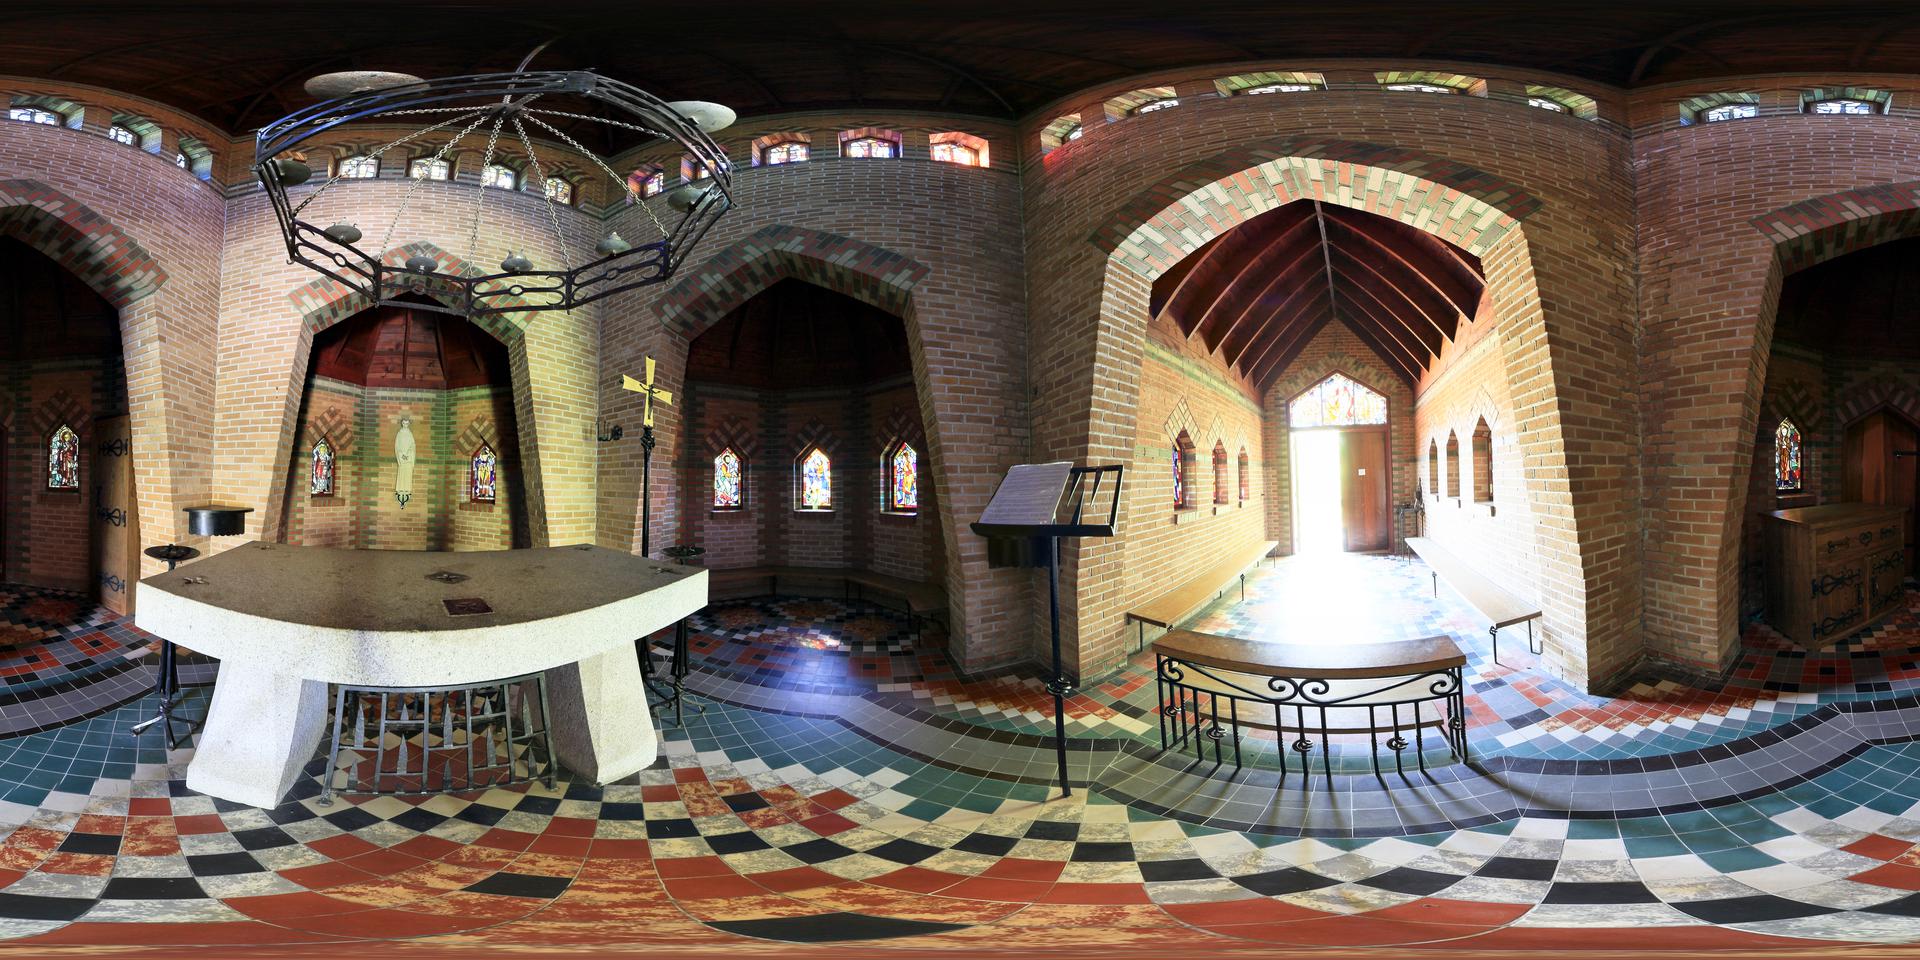
Referred object: the black lectern by the bench

Referred object: the lectern opposite the altar